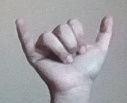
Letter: ya